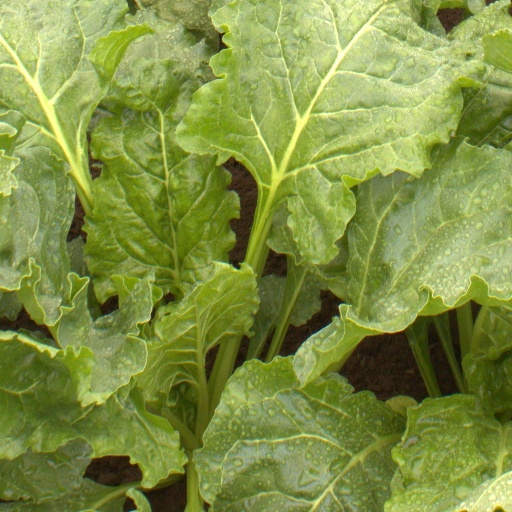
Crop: sugar beet